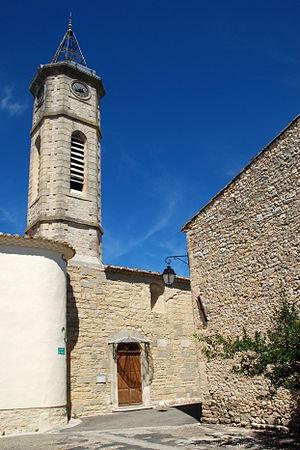
France - Hérault - Église de Saint-Hilaire-de-Beauvoir
L'église Saint-Hilaire est une église d'origine romane située à Saint-Hilaire-de-Beauvoir dans le département français de l'Hérault en région Occitanie.
Saint-Hilaire-de-Beauvoir est une commune française située dans le département de l'Hérault en région Occitanie.